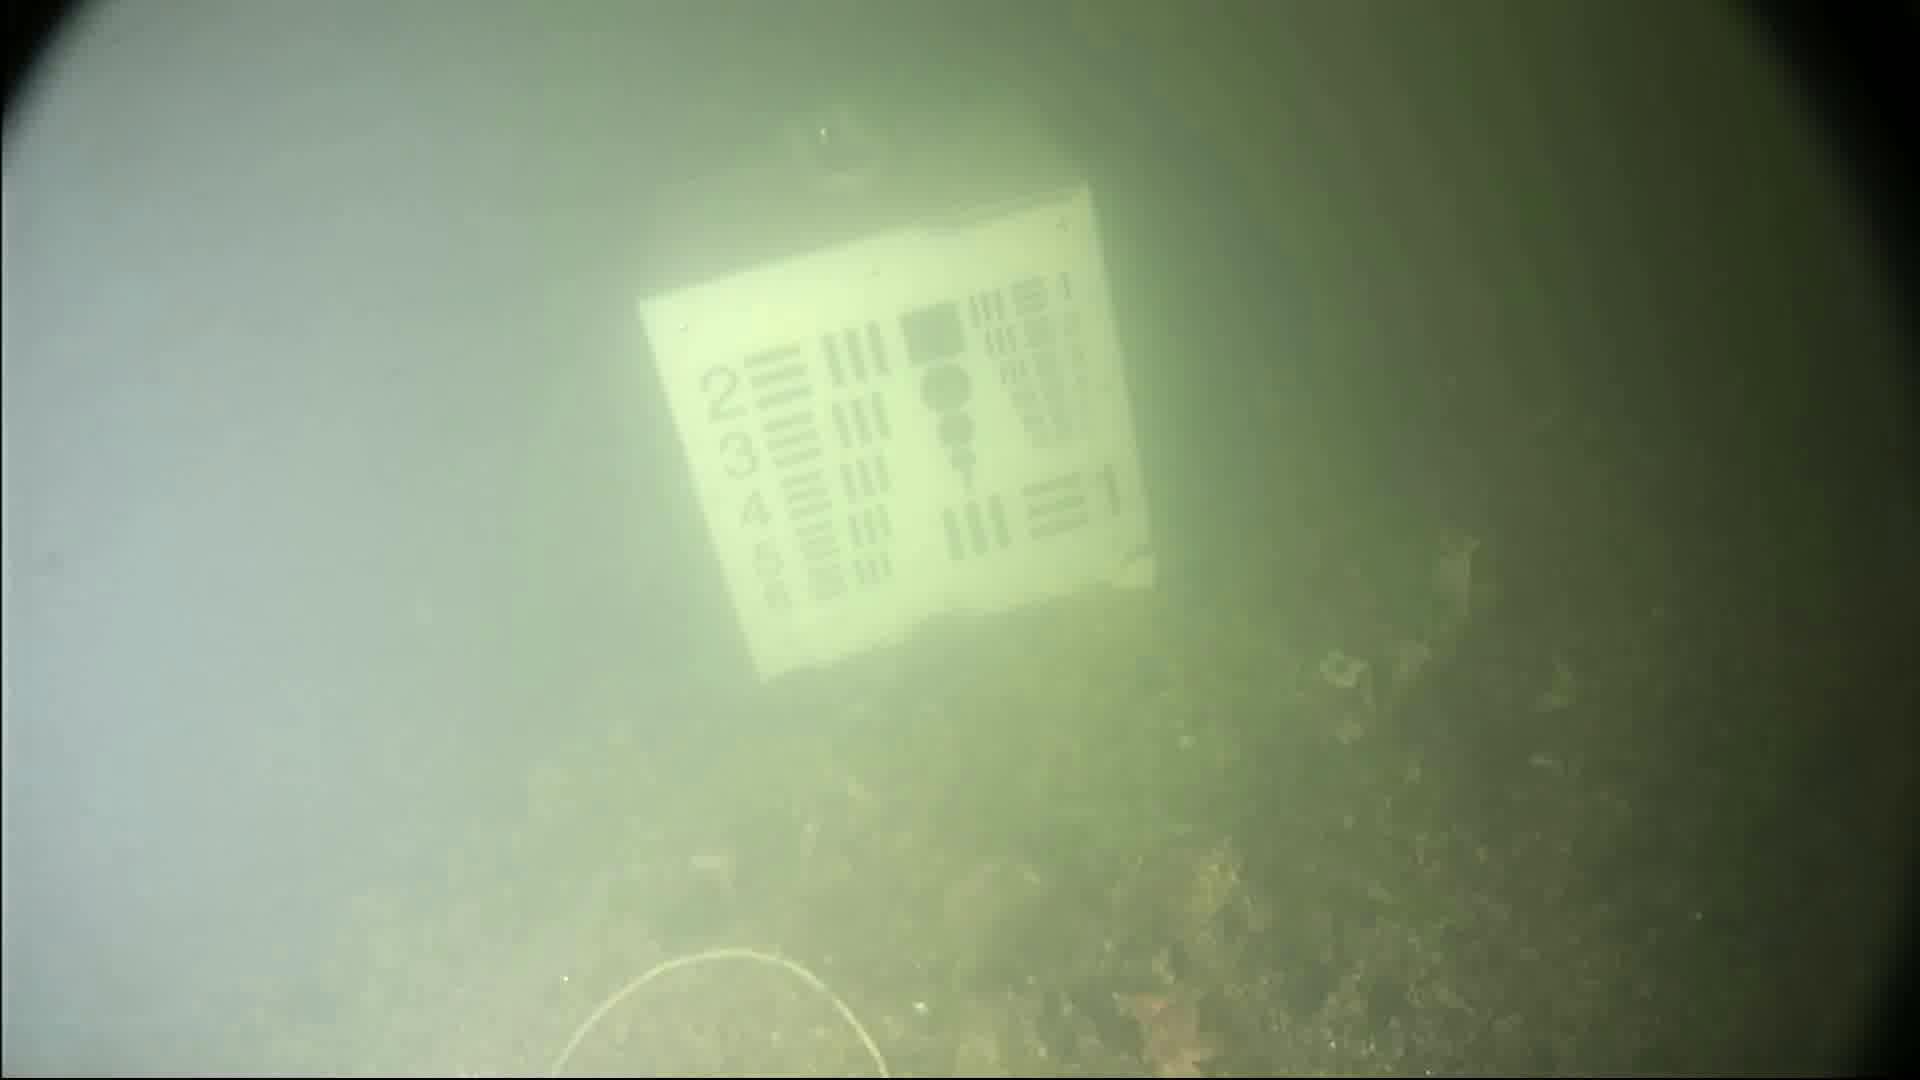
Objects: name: starfish